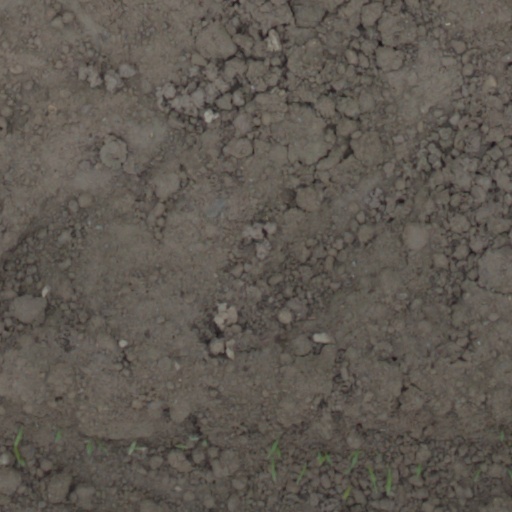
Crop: wheat